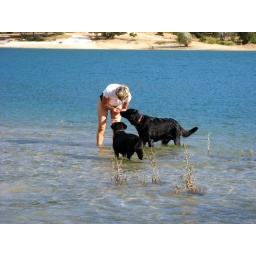
Babeth & the dogs in the water